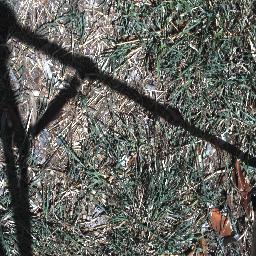
Label: negative